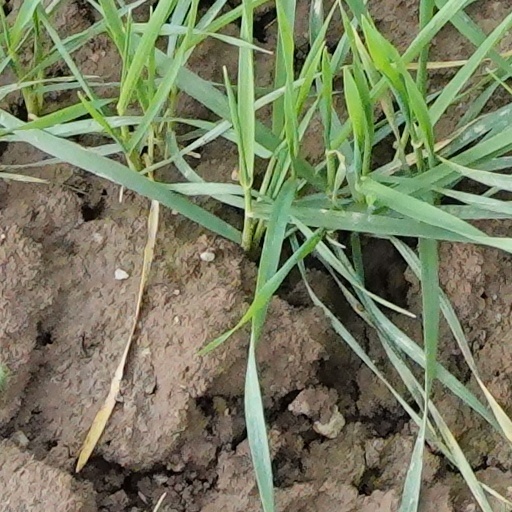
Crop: wheat